Peter Hewat (minister)

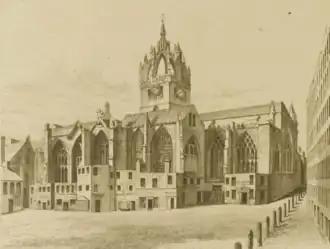
St Giles High Church

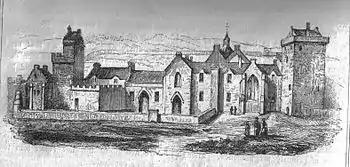
Crossraguel prior to its destruction

He graduated with an MA from the University of Edinburgh in 1588. He is first mentioned in 1594 when he was translated from "second charge" at St Giles Cathedral to Hailes (Colinton Parish Church) in 1594. He translated to Old Greyfriars parish in Edinburgh in 1597 and was raised to "first charge" there in 1599. At this time Greyfriars was housed in the south-west section of St Giles Cathedral. King James moved him to the main body of St Giles in February 1610.